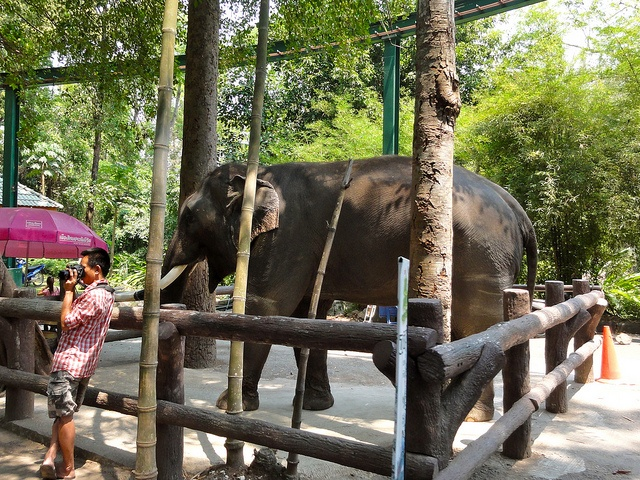
An elephant standing inside a wood log enclosure.
A man taking pictures at the zoo with an elephant behind him
And elephant behind a low log fence and someone leaning on the fence, taking a picture in another direction.
Large elephant walking around an enclosure with people nearby.
A large elephant standing next to a man with a camera.